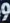
Number: 9